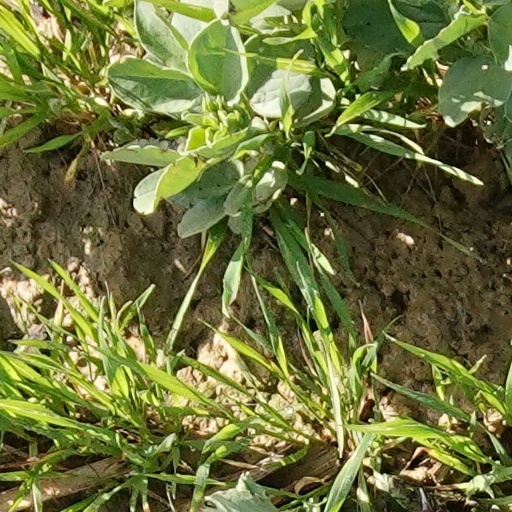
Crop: wheat